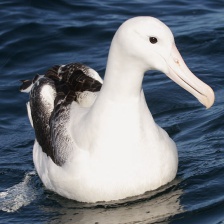
Species: ALBATROSS
Scientific name: DIOMEDEIDAE